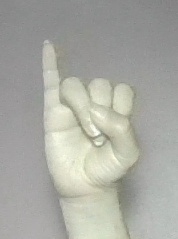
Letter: meem